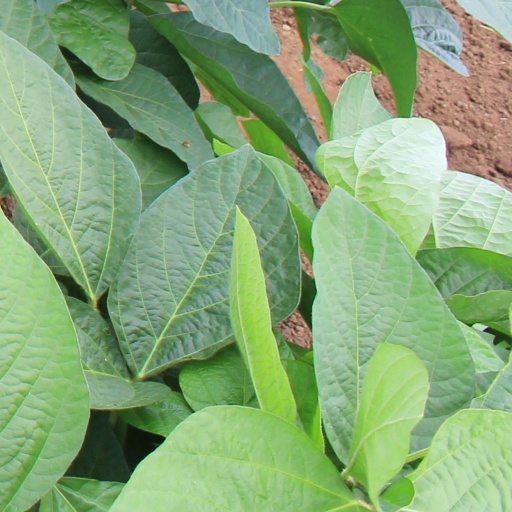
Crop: soybean